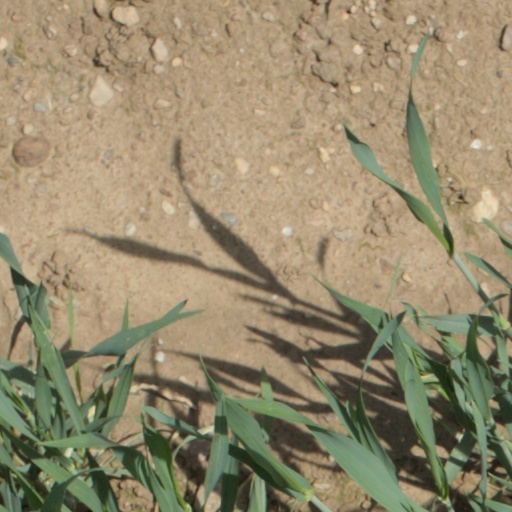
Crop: wheat